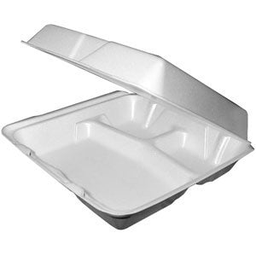
Label: paper